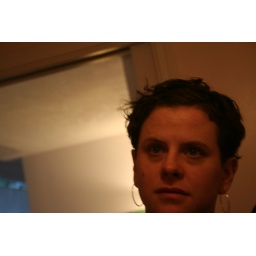
photo by toby standing on a chair